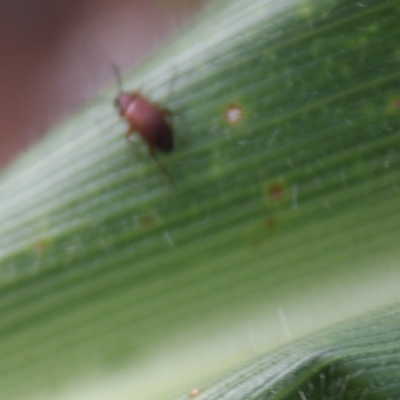
Crop: Maize
Condition: leaf beetle